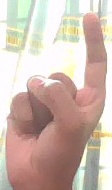
ASL sign: Z